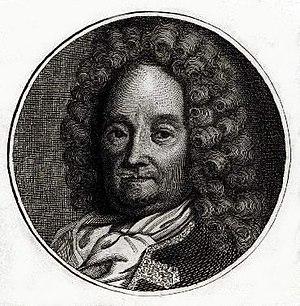
Willem van Bemmel, ou encore Guillaume van Bemmel, peintre hollandais, 10 juin 1630 à Utrecht - 20 décembre 1708 à Nuremberg. Il fut actif en Allemagne.